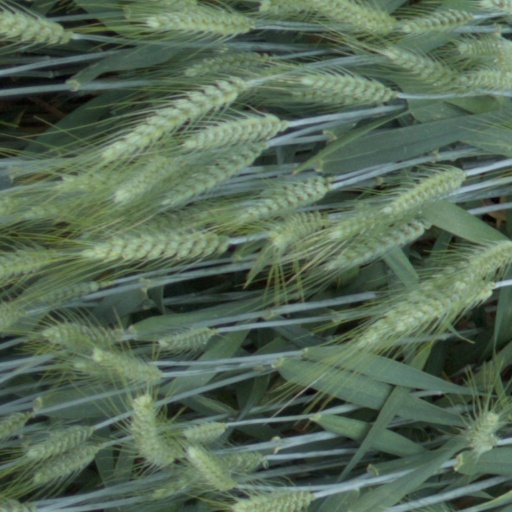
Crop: wheat